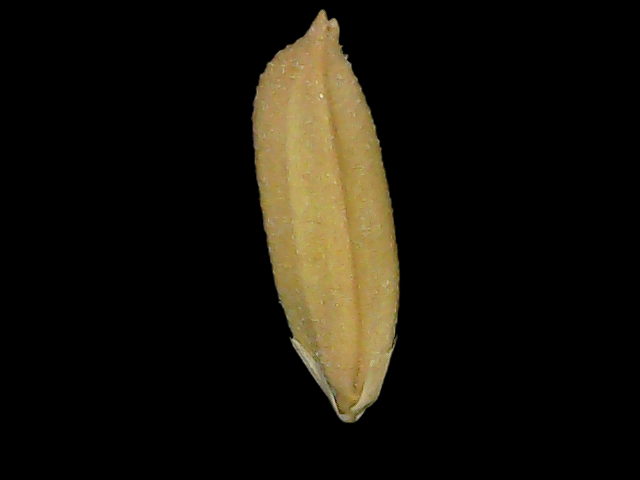
Rice variety: Bd85